Stonehenge Apocalypse

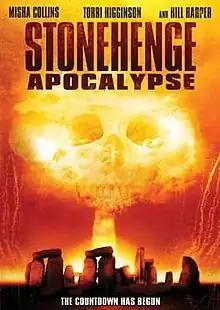
DVD cover

Stonehenge Apocalypse is a 2010 Canadian made-for-TV science fiction film starring Misha Collins, Torri Higginson and Peter Wingfield. The movie follows a series of deaths, natural disasters, and strange energy readings that seem to be mysteriously connected to Stonehenge.